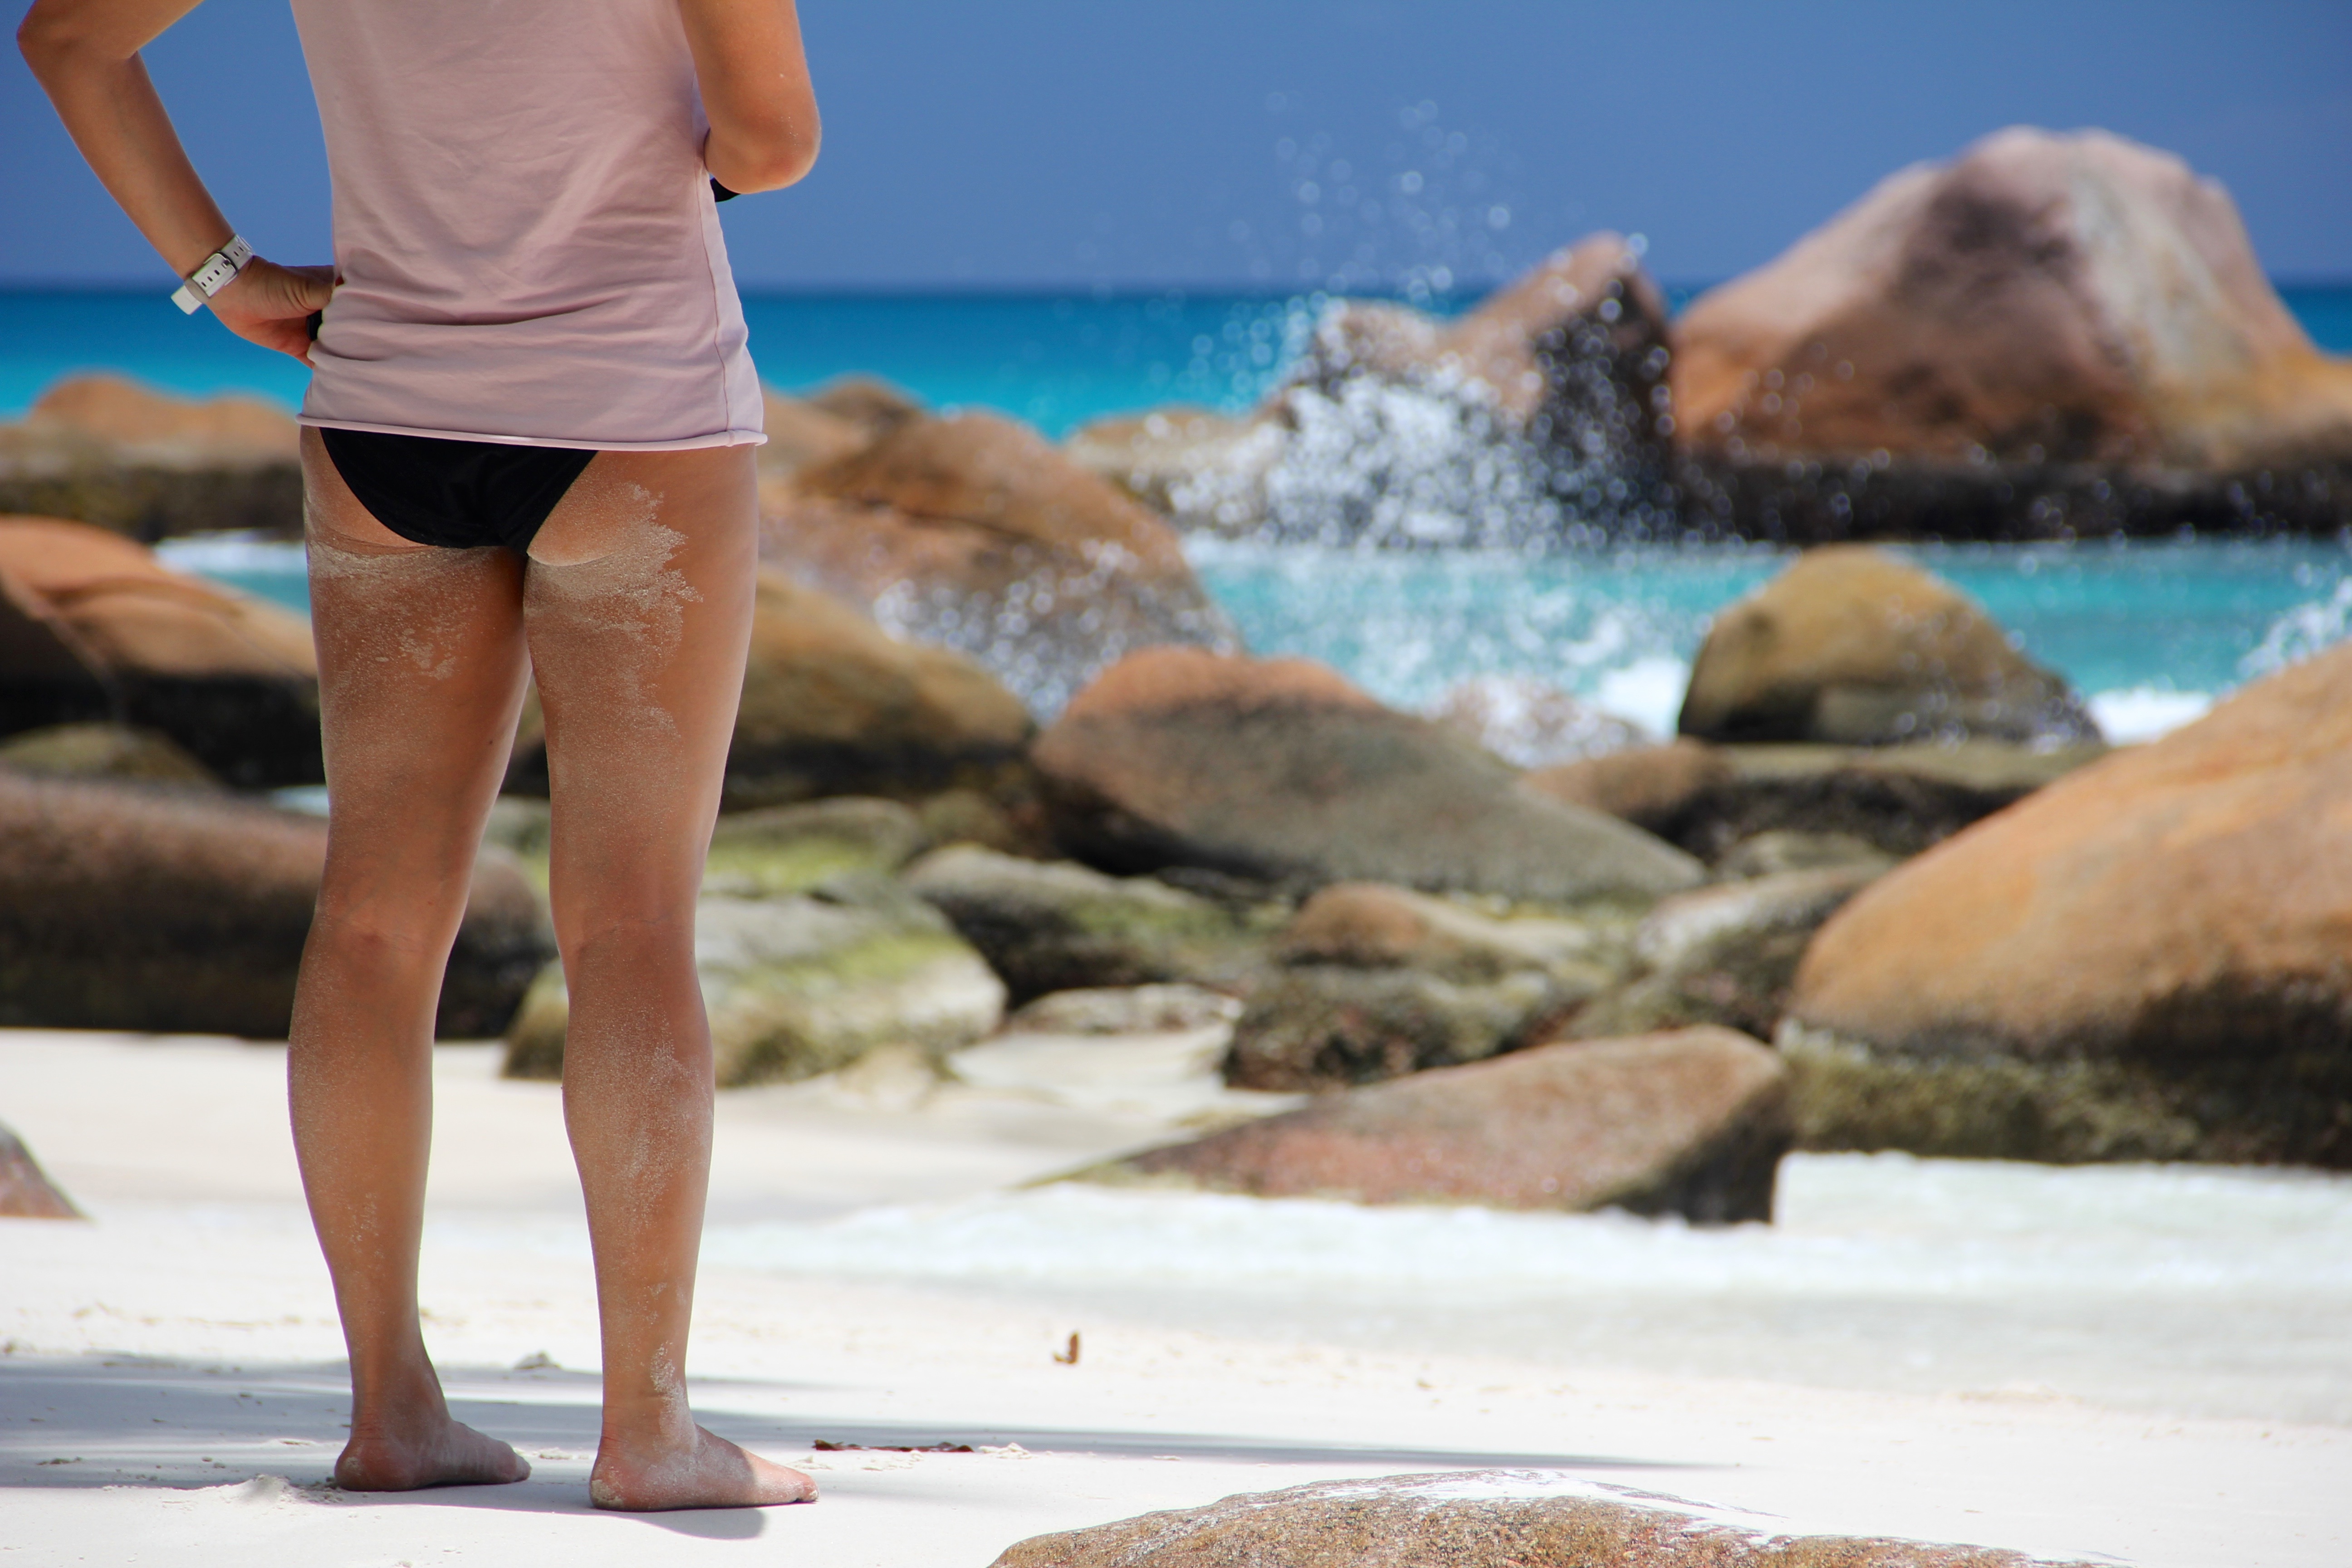
beach, sea, coast, water, sand, woman, shore, ship, vacation, boot, leg, surfboard, stones, sports, caribbean, maldives, sand beach, seychelles, surfing equipment and supplies, physical fitness